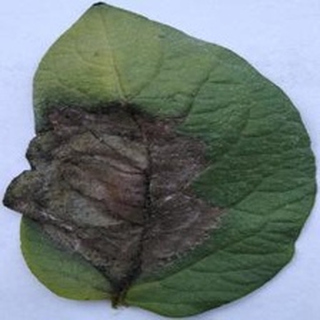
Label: potato_late_blight